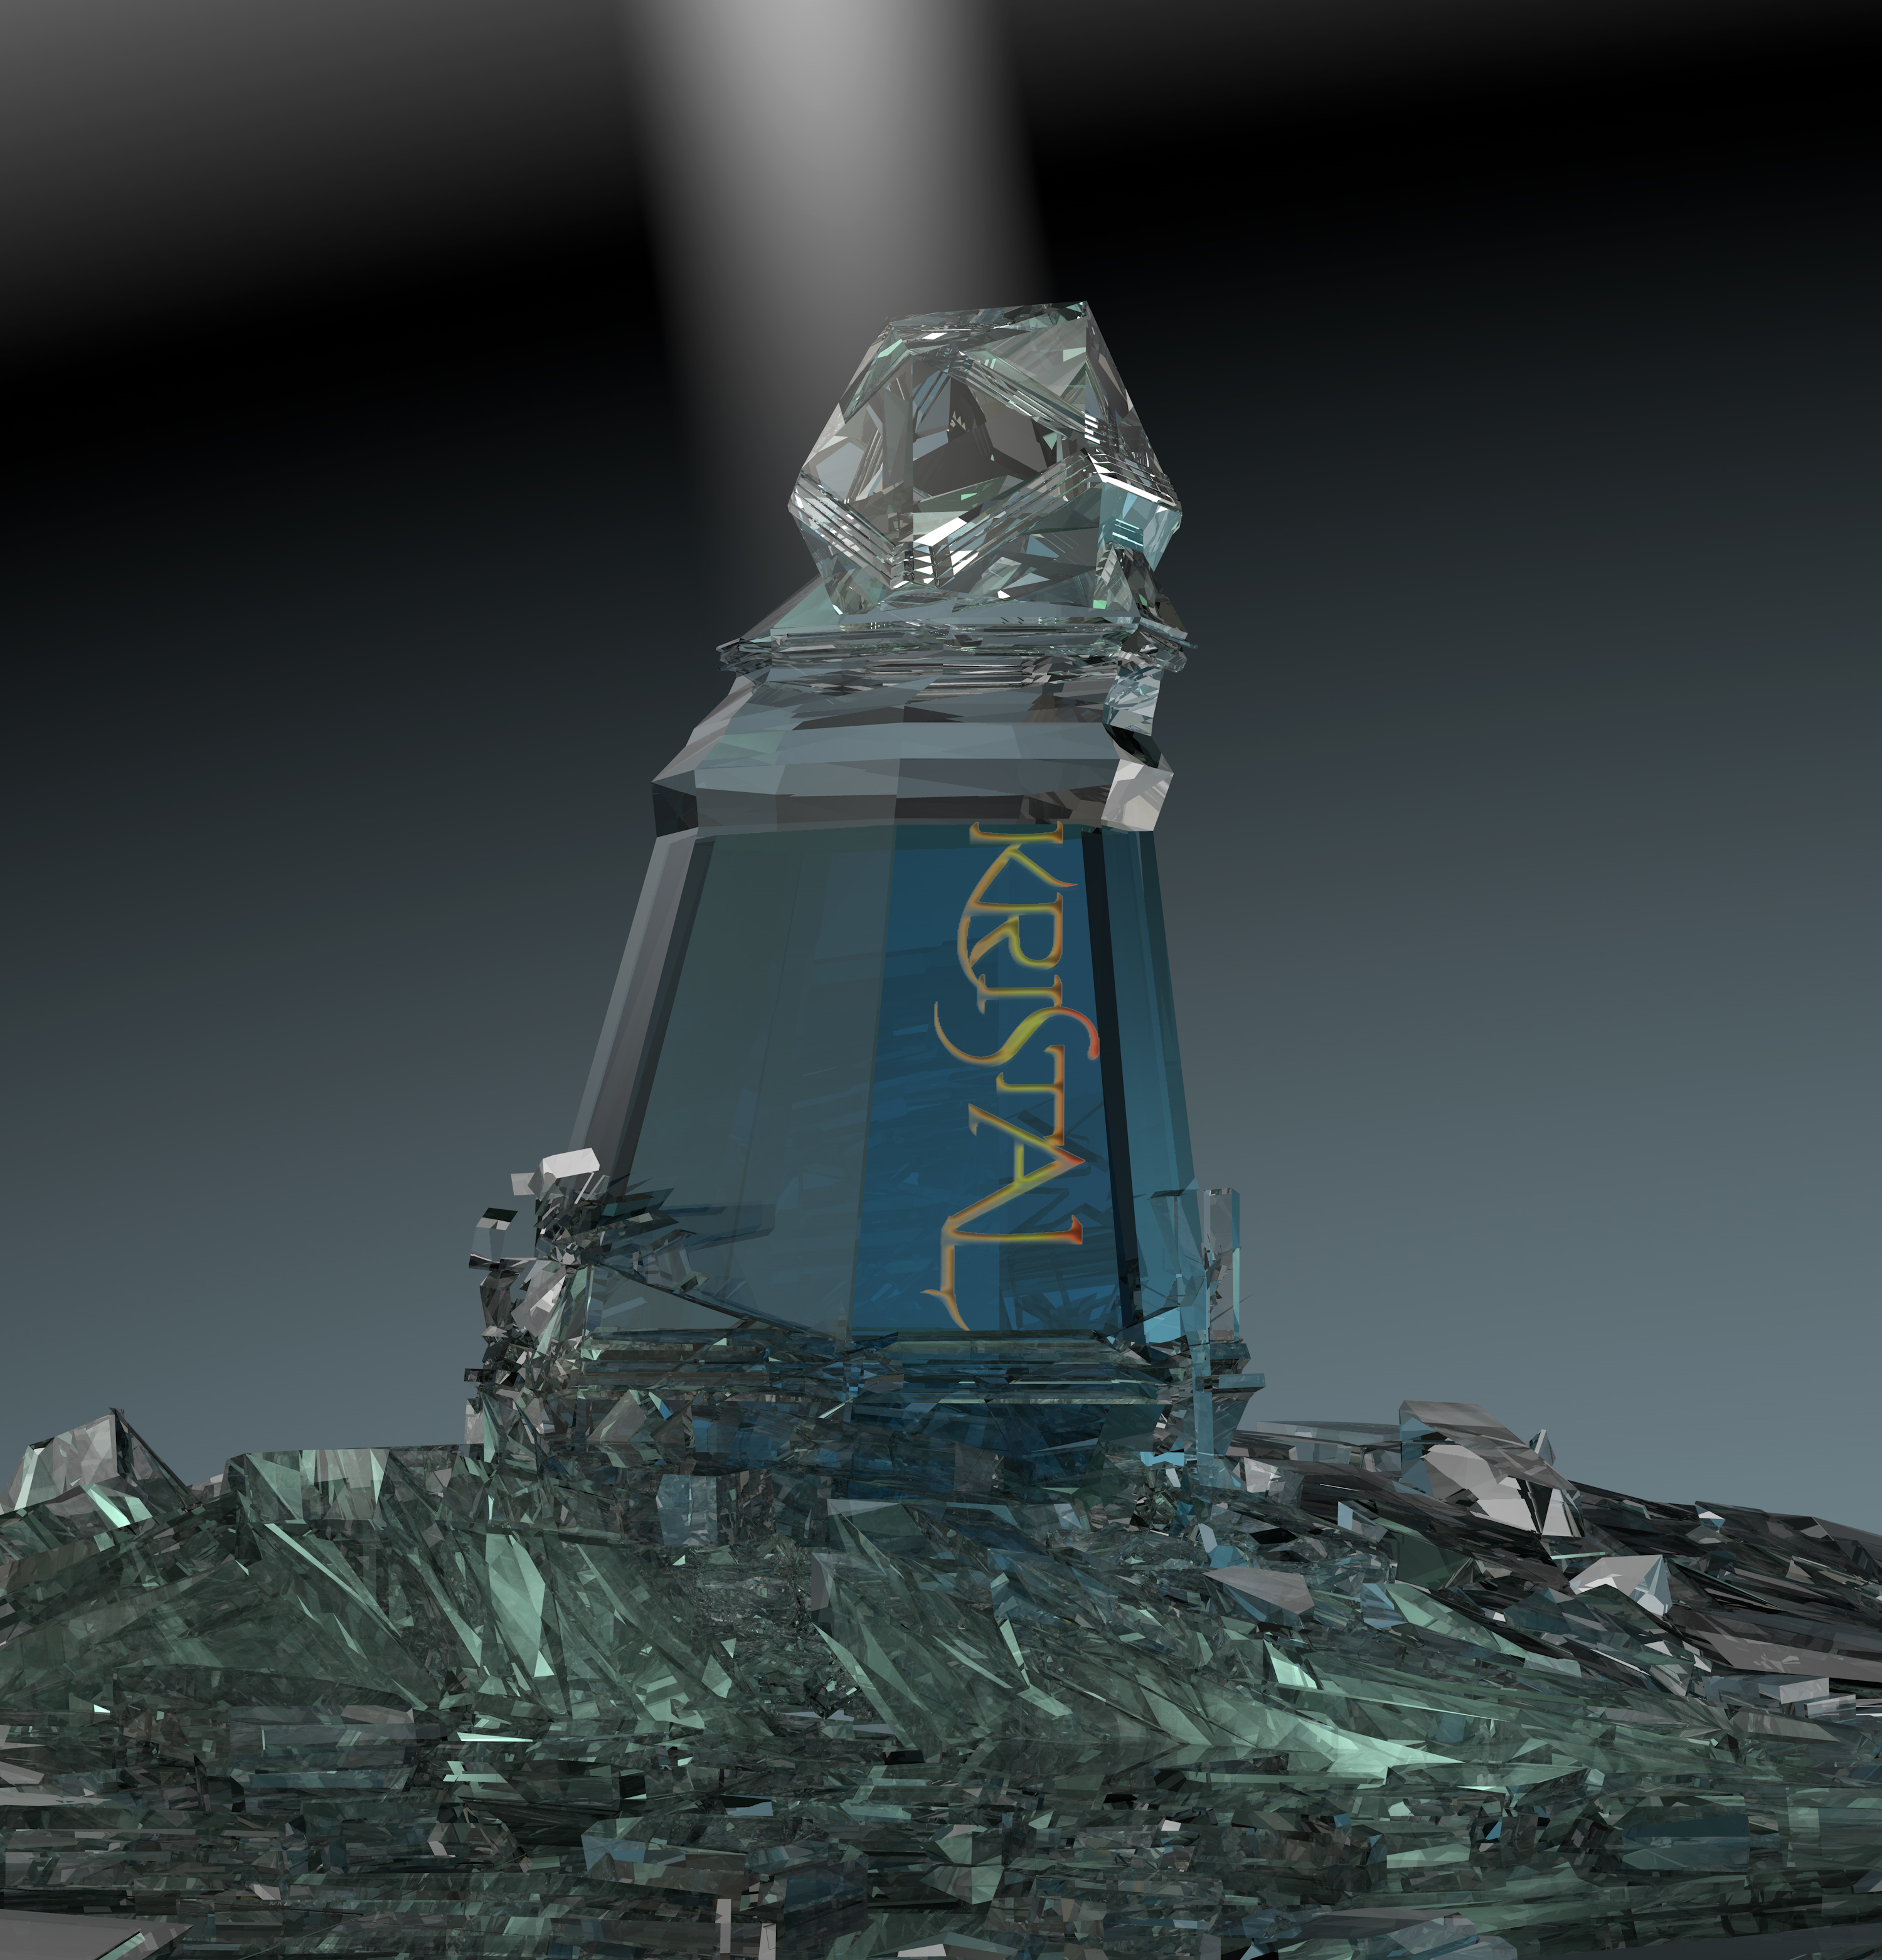
design, fake, bottle, parfum, art, metal, monument, event, crystal, still life photography, nickel, fashion accessory, glass, sculpture, winter, national historic landmark, memorial